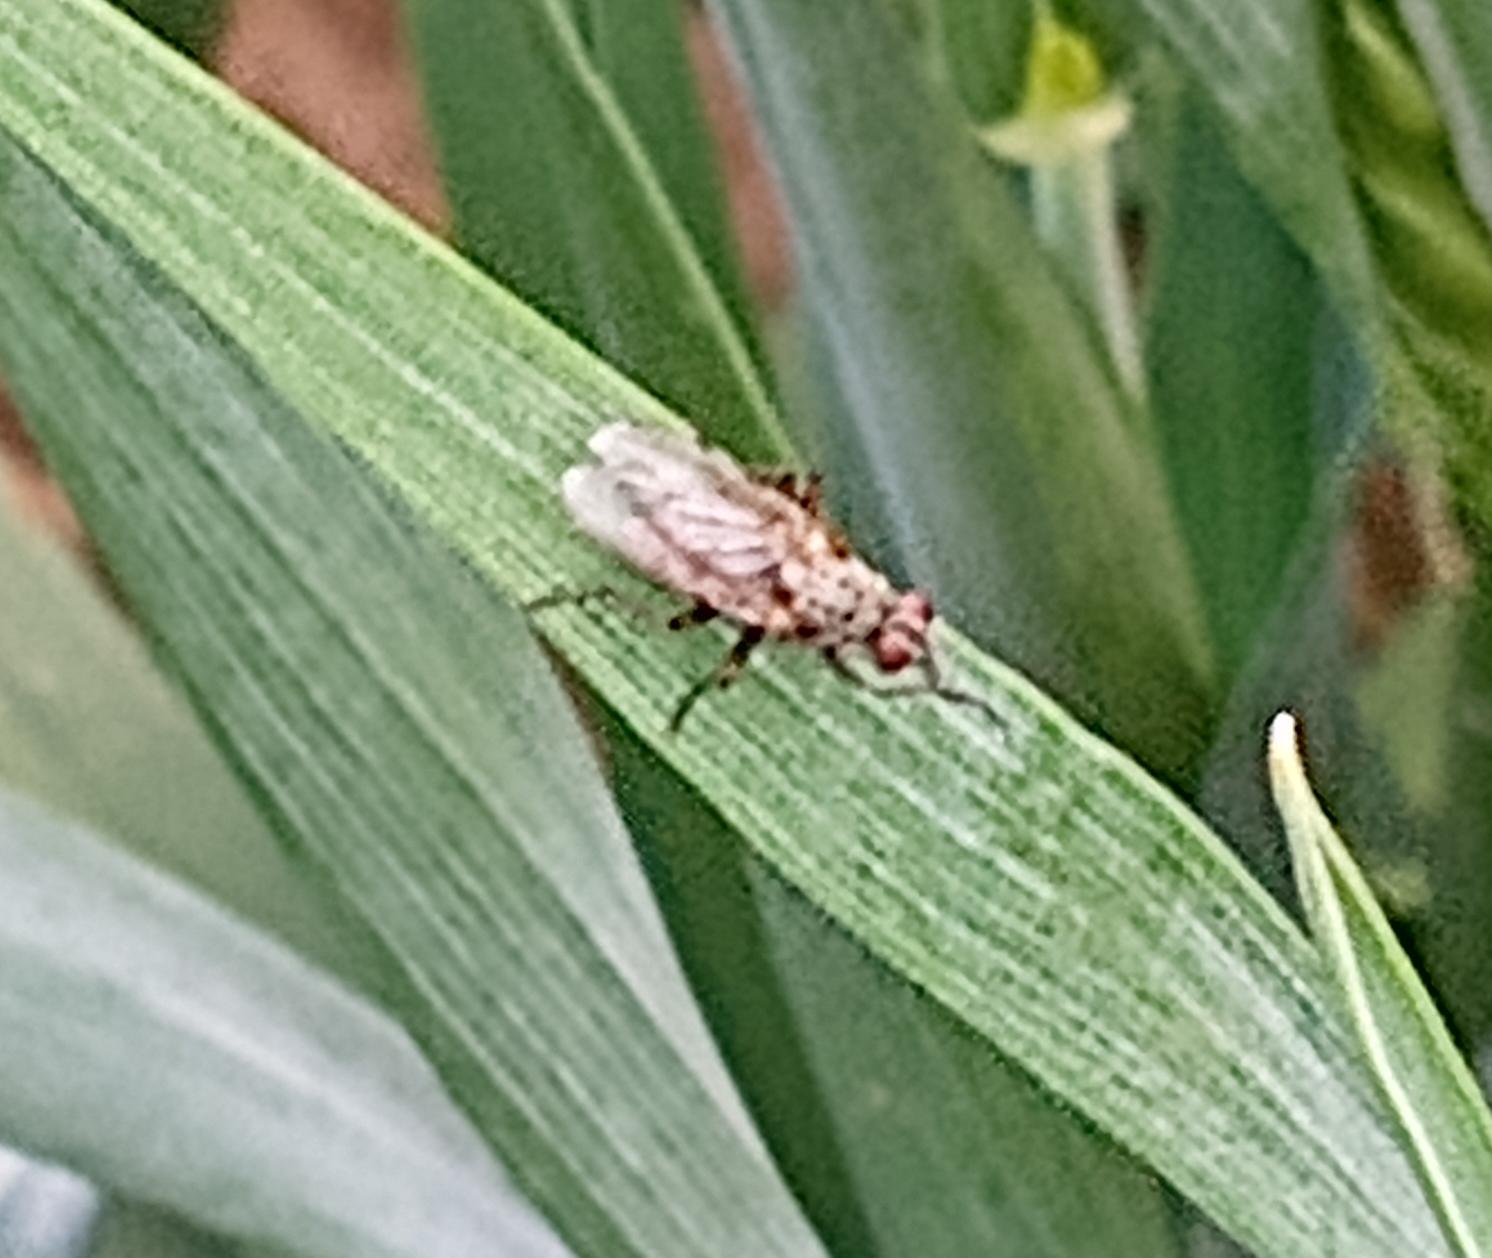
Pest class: predators